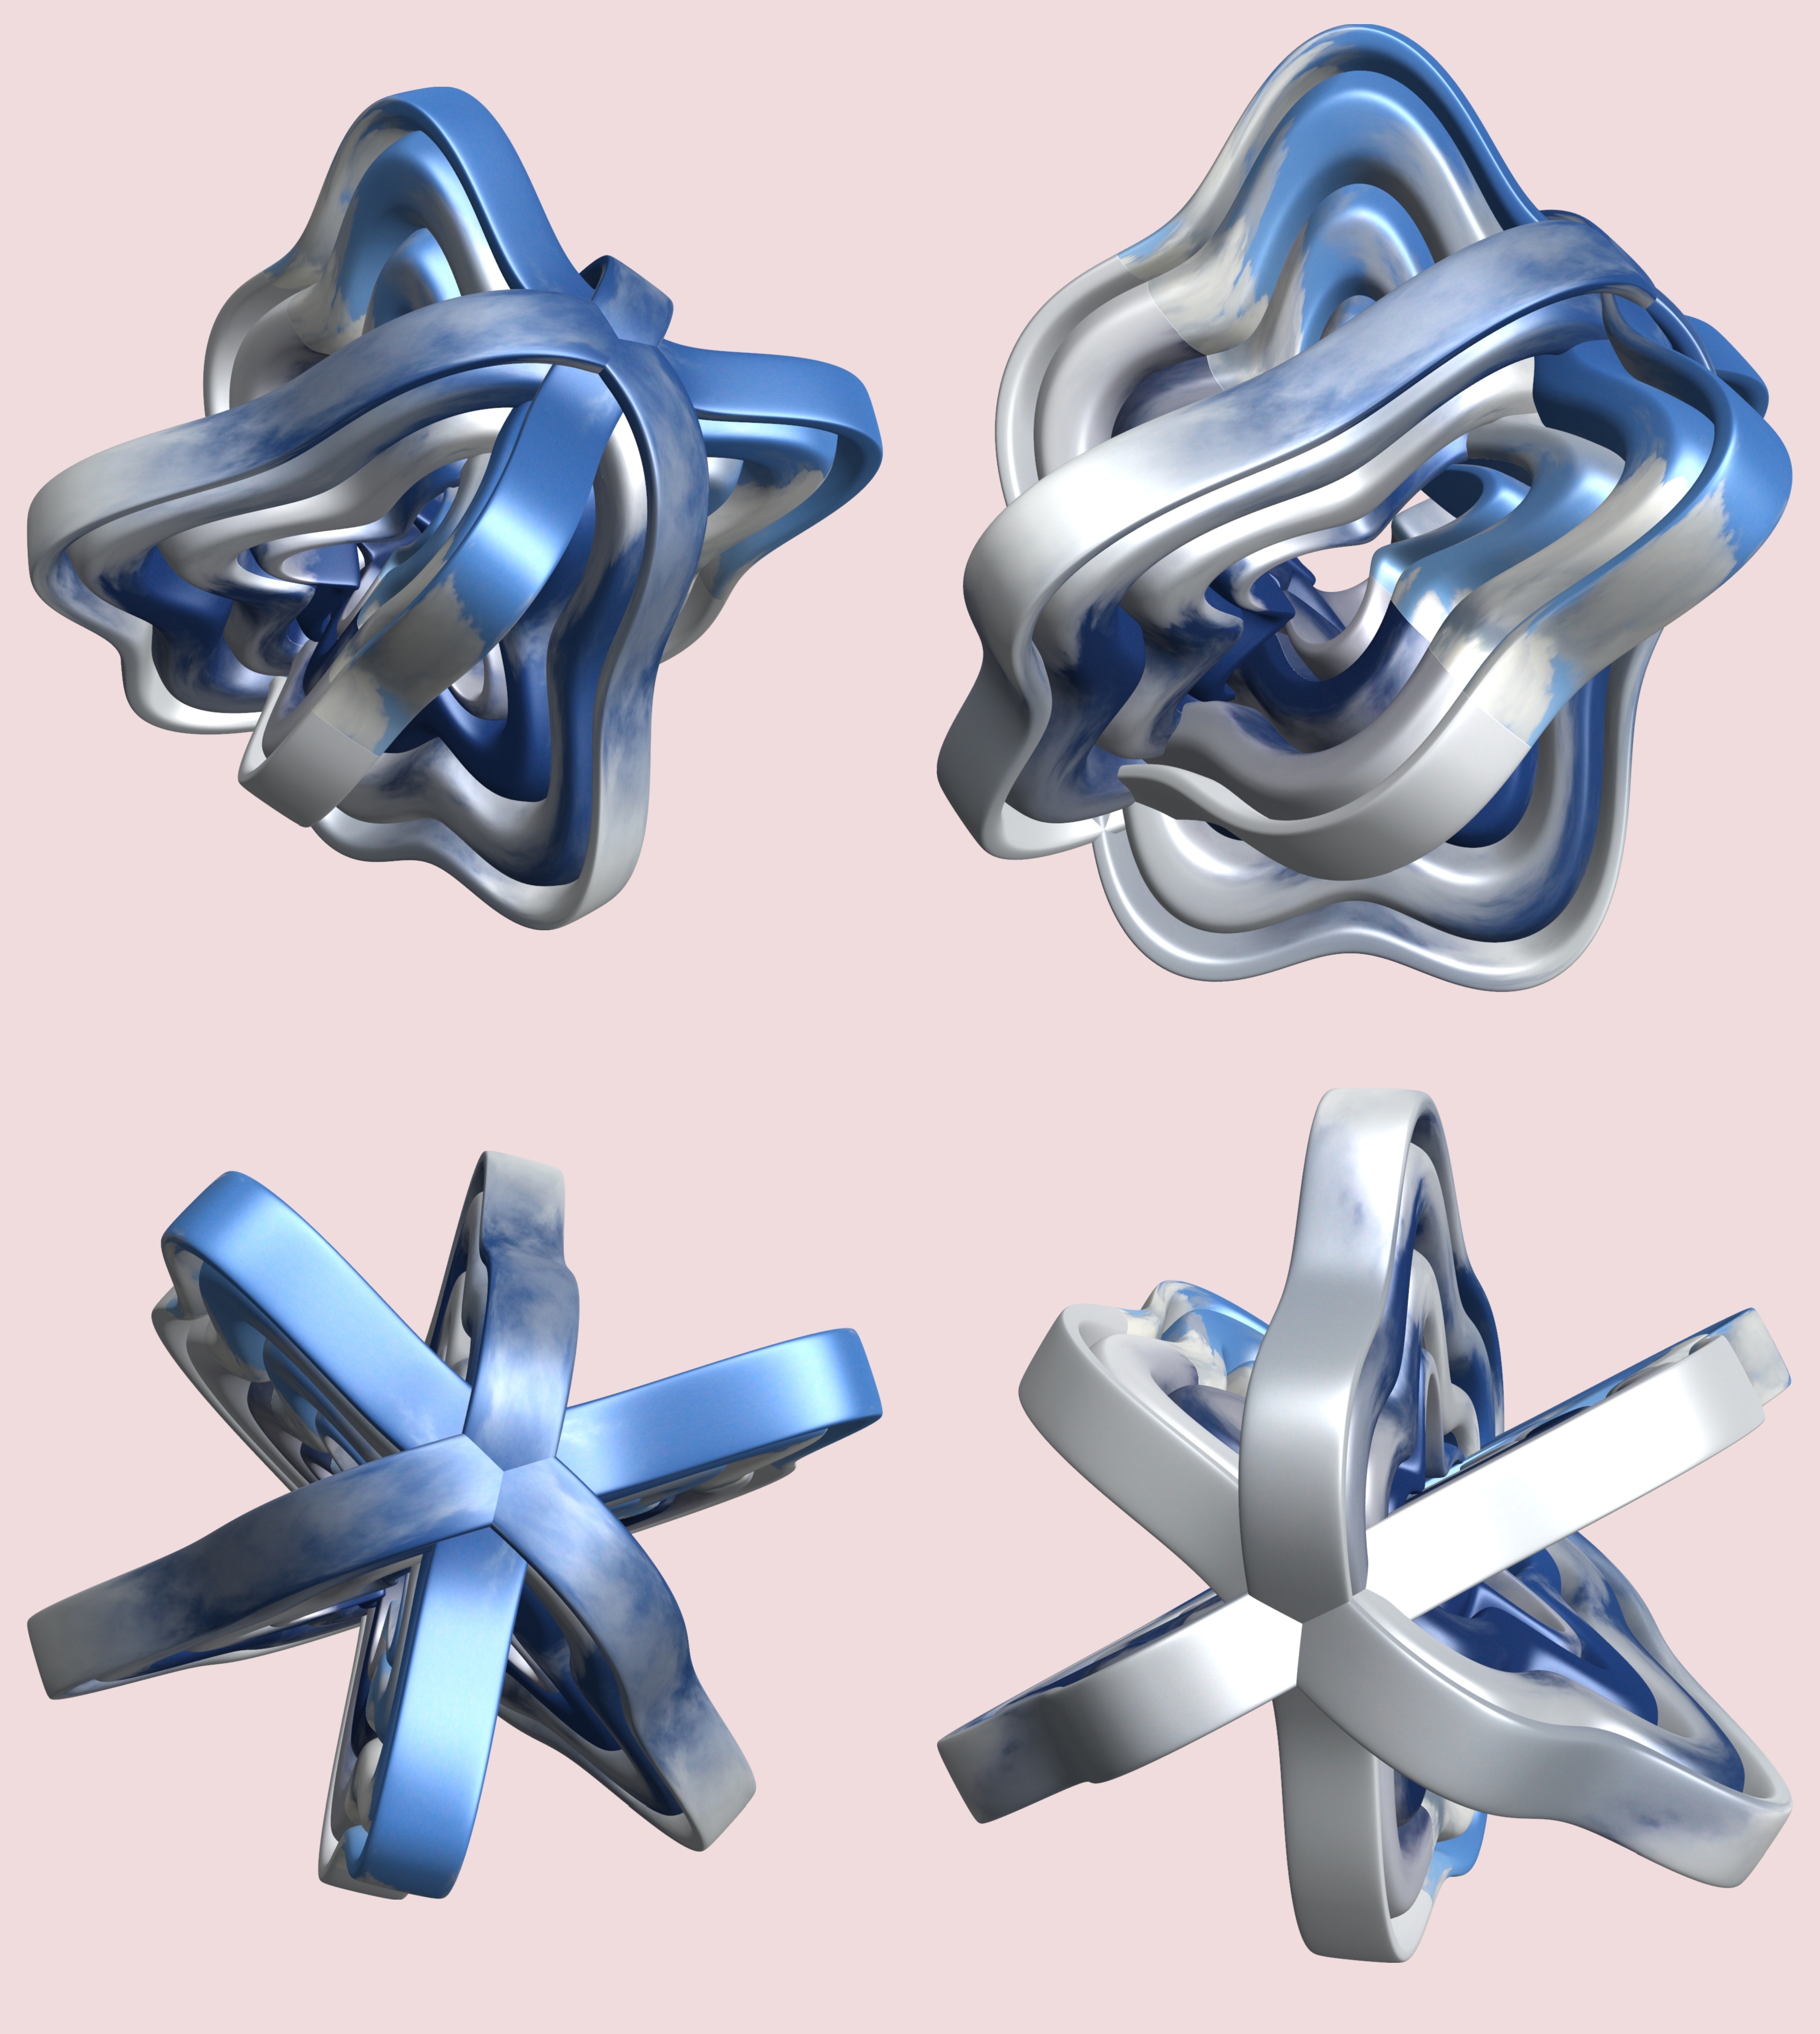
wing, structure, wheel, texture, pattern, machine, product, design, symmetry, 3d, graphic, torus, mathematica, cg, parametricplot3d, code, program, algorithm, mapping, aircraft engine